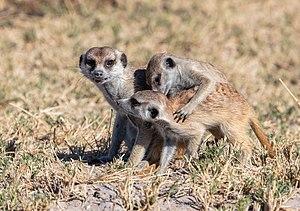
Le suricate, parfois surnommé « sentinelle du désert », est une espèce de mammifères diurnes de la famille des Herpestidae et la seule du genre Suricata. Ce petit carnivore vit dans le sud-ouest de l'Afrique. Animal très prolifique, le suricate vit en grands groupes familiaux au sein d'une colonie. Ils se réfugient la nuit dans de vastes terriers.